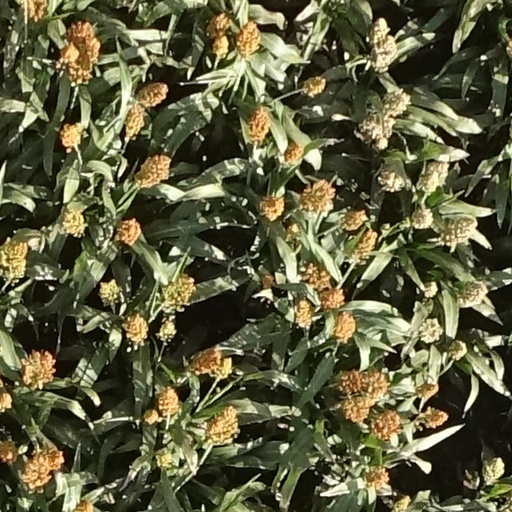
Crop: sorghum